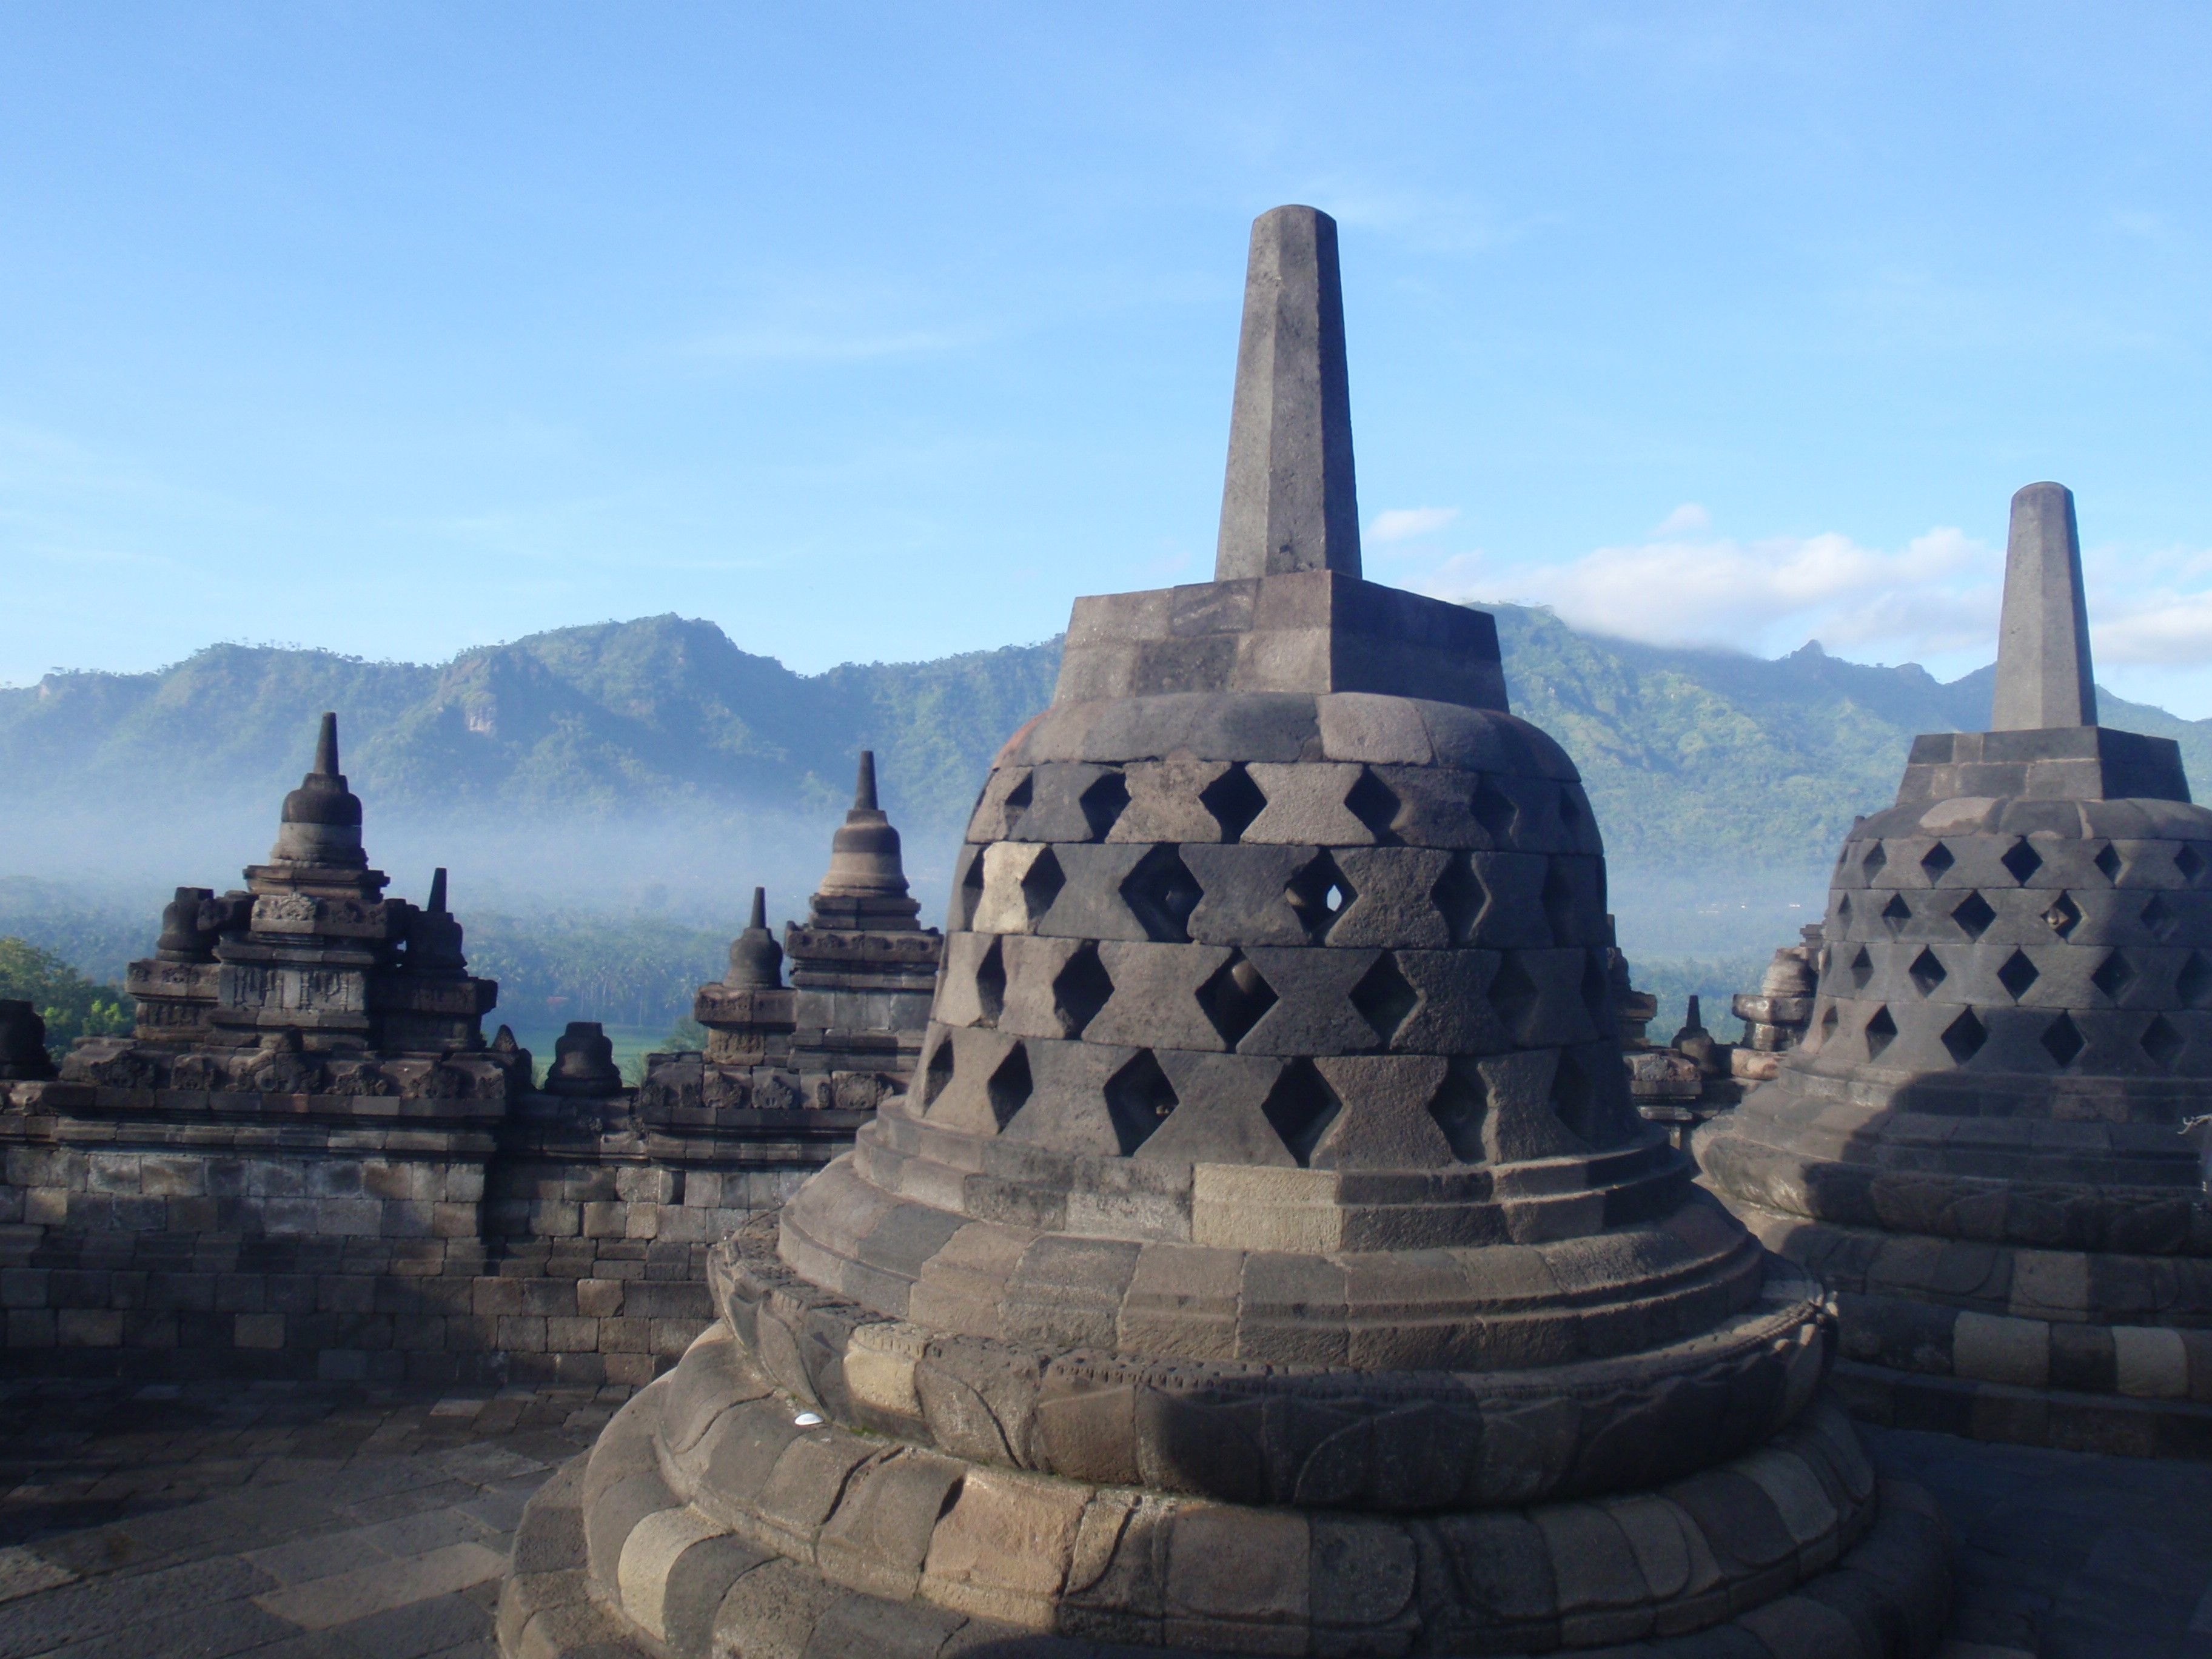
architecture, building, monument, travel, asia, landmark, tourism, place of worship, temple, heritage, indonesia, java, borobudur, tours, yogyakarta, unesco world heritage site, hindu temple, historic site, ancient history